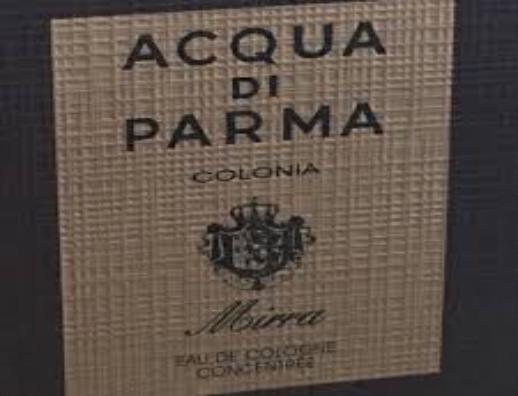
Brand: ACQUA DI PARMA
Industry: Necessities